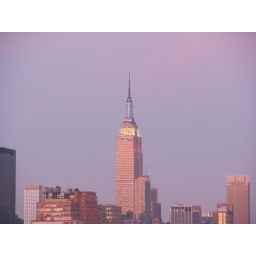
This time you can see that it's lit up in red white and blue for the holiday